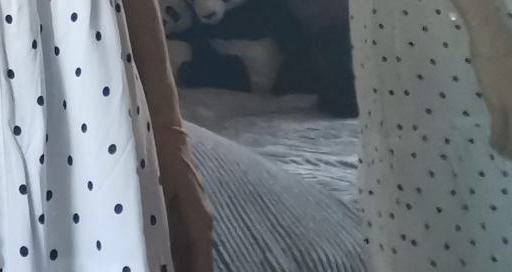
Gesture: no_gesture